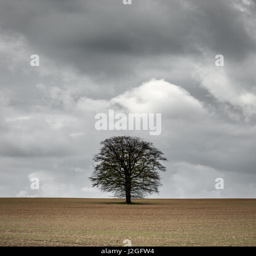
isolated tree , against a foreboding moody sky in agricultural field